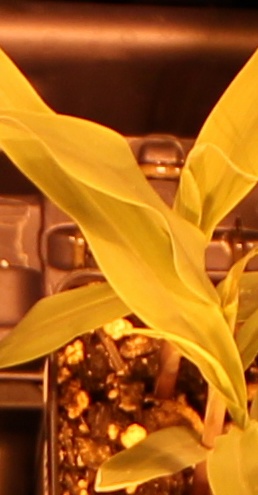
Label: Corn